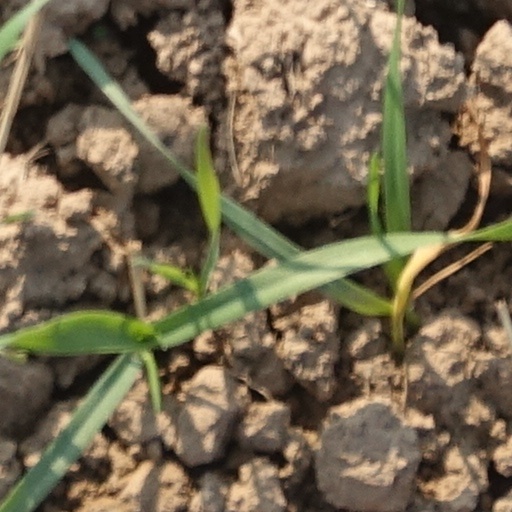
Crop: wheat